List of songs recorded by KSI

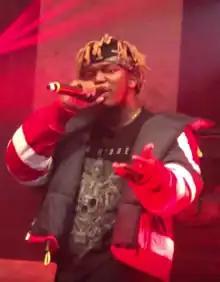
KSI performing in 2019

KSI is a British influencer, professional boxer, and musician.